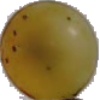
Label: Grape White 3